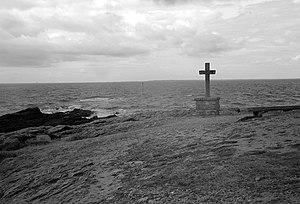
Saint-Gildas-de-Rhuys